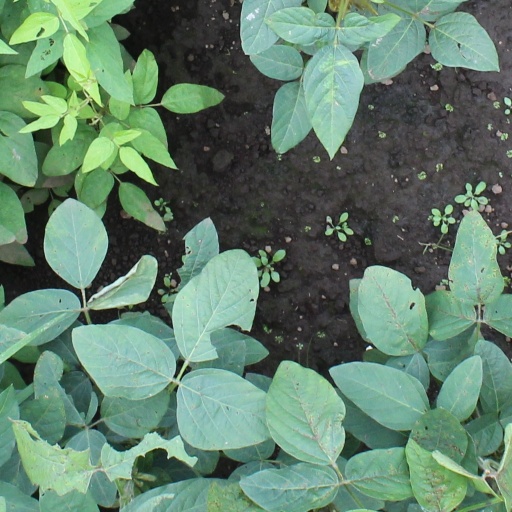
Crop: soybean